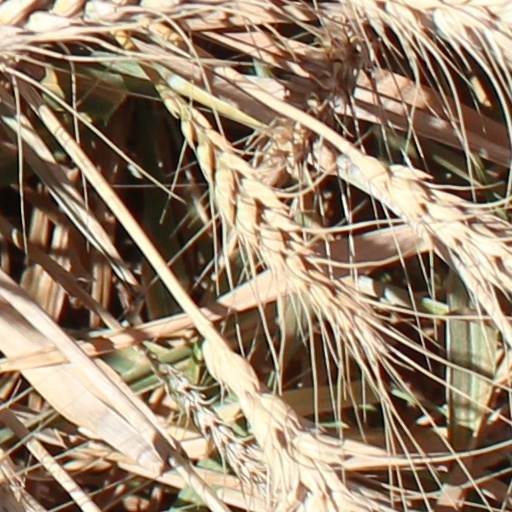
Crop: wheat